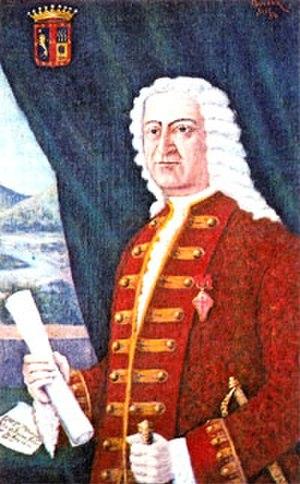
Capitainerie générale du Chili